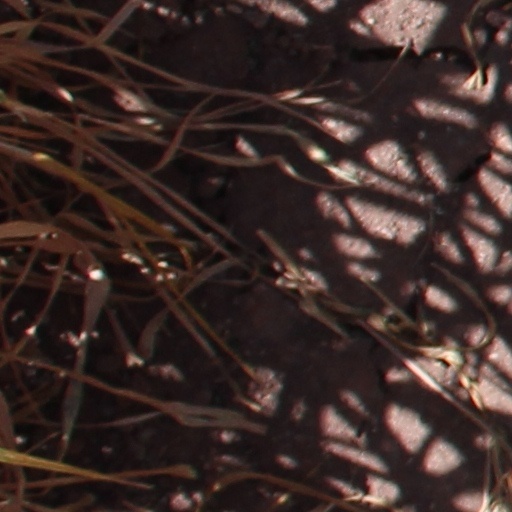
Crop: wheat